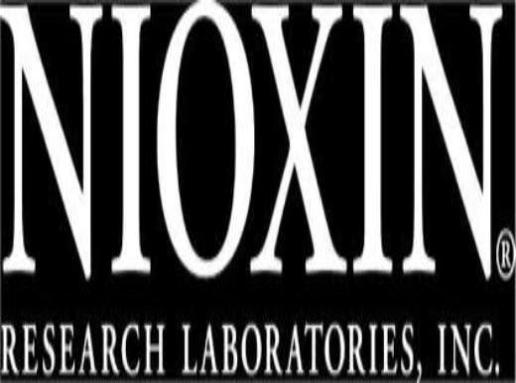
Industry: Necessities